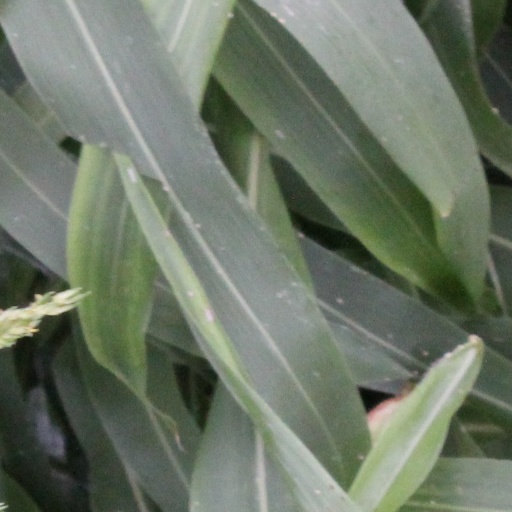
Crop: sorghum